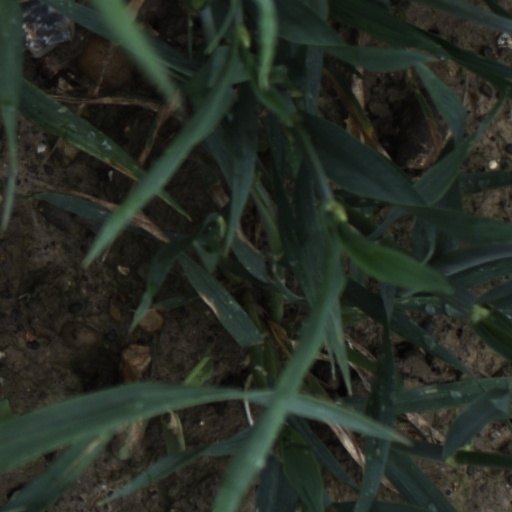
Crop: wheat